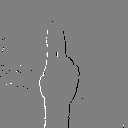
ASL letter: u